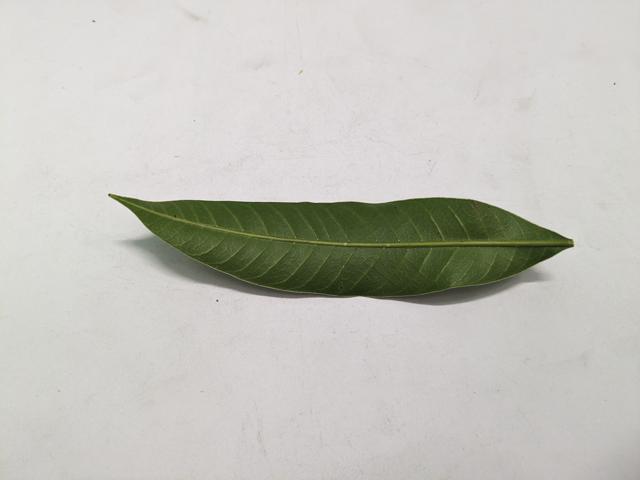
Mango leaf variety: Chaunsa